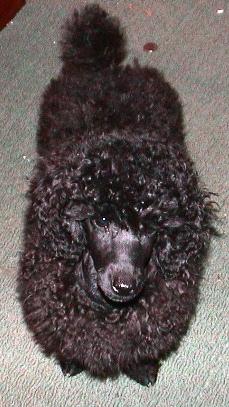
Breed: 200-n000010-miniature_poodle